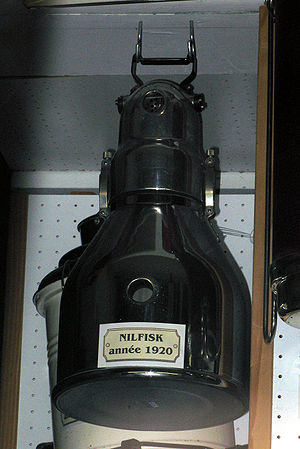
Nilfisk / Modeller
En Nilfisk-støvsuger fra 1920.
Nilfisk er et primært varemærke for den danske industrivirksomheden Nilfisk Holding, der tidligere var ejet af NKT, men som i dag er selvstændigt børsnoteret. Varemærket har været benyttet til støvsugere siden 1910 og bruges i dag til en lang række rengøringsmaskiner.